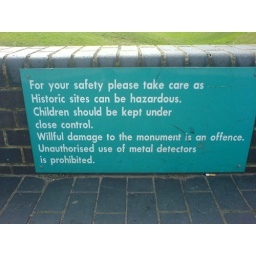
A sign near Edward III's moated manor house near Rotherhithe